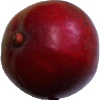
Label: Mango Red 1